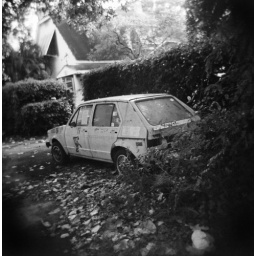
abandoned car near hooper's house